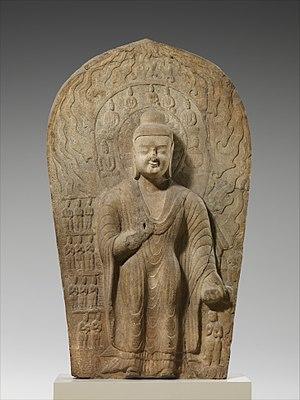
"La sculpture bouddhiste chinoise a été produite tout au long de l'histoire du bouddhisme en Chine. Les pièces sculptées sont des représentations de Siddhartha Gautama, souvent connu sous le nom de ""l’Éveillé"" ou ""Bouddha"", des bodhisattva, des moines et diverses divinités. La Chine a été initiée aux enseignements du bouddhisme dès le IIᵉ siècle av. J.-C., pendant la dynastie Han, s'implantant plus durablement au cours du IIᵉ siècle. Les premières représentations n'étaient pas des sculptures iconiques de forme humaine, mais plutôt des symboles comme un siège vide, une empreinte, un arbre ou un stupa, une forme architecturale qui a abouti à la création de pagodes en Chine.